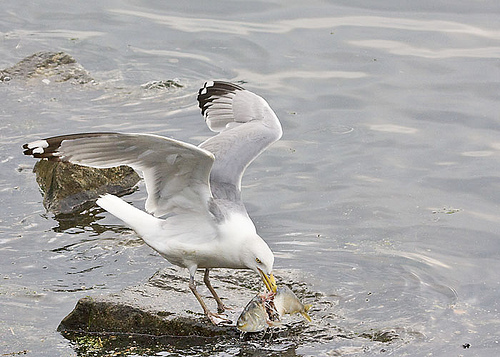
this bird has a bright yellow beak, white head, body and rectrices, but silver coverts and black primaries.
the bird has a white overall body color, including it's coverts and side but has a distinct white bill.
a large bird with a white body, gray back and wings, black wingtips, and a hooked orange bill.
it is a big white bird with a yellow beak.
a medium sized bird that is mostly white with black tipped wings
this is a large white bird with black on its wings and tail and a yellow beak.
this bird has wings that are black and white and has a yellow bill
this large bird has a yellow bill and white feathers.
this bird has a white head with a yellow beak, and gray wings with black on its primaries.
a large white bird, with dark tipped primaries, and a pointed bill.
Species: Western Gull